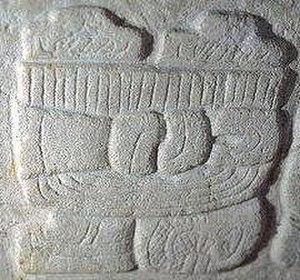
Un glyphe-emblème est, en écriture maya, un bloc composé d'un glyphe principal, désignant une entité politique classique maya, et d'un groupe de deux affixes constants. Habituellement apposé à un nom propre, il constitue un titre royal, désignant son porteur comme le souverain d'une cité maya classique, dont le nom est généralement de nature géographique ou mythologique.
Tikal est l'un des plus grands sites archéologiques et centres urbains de la civilisation maya précolombienne. Elle est située dans la région archéologique du bassin du Petén dans ce qui constitue maintenant le nord du Guatemala. Situé dans le département du Petén, le site fait partie du parc national de Tikal du Guatemala, créé le 26 mai 1955. En 1979, il a été inscrit au Patrimoine mondial de l’UNESCO.